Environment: real
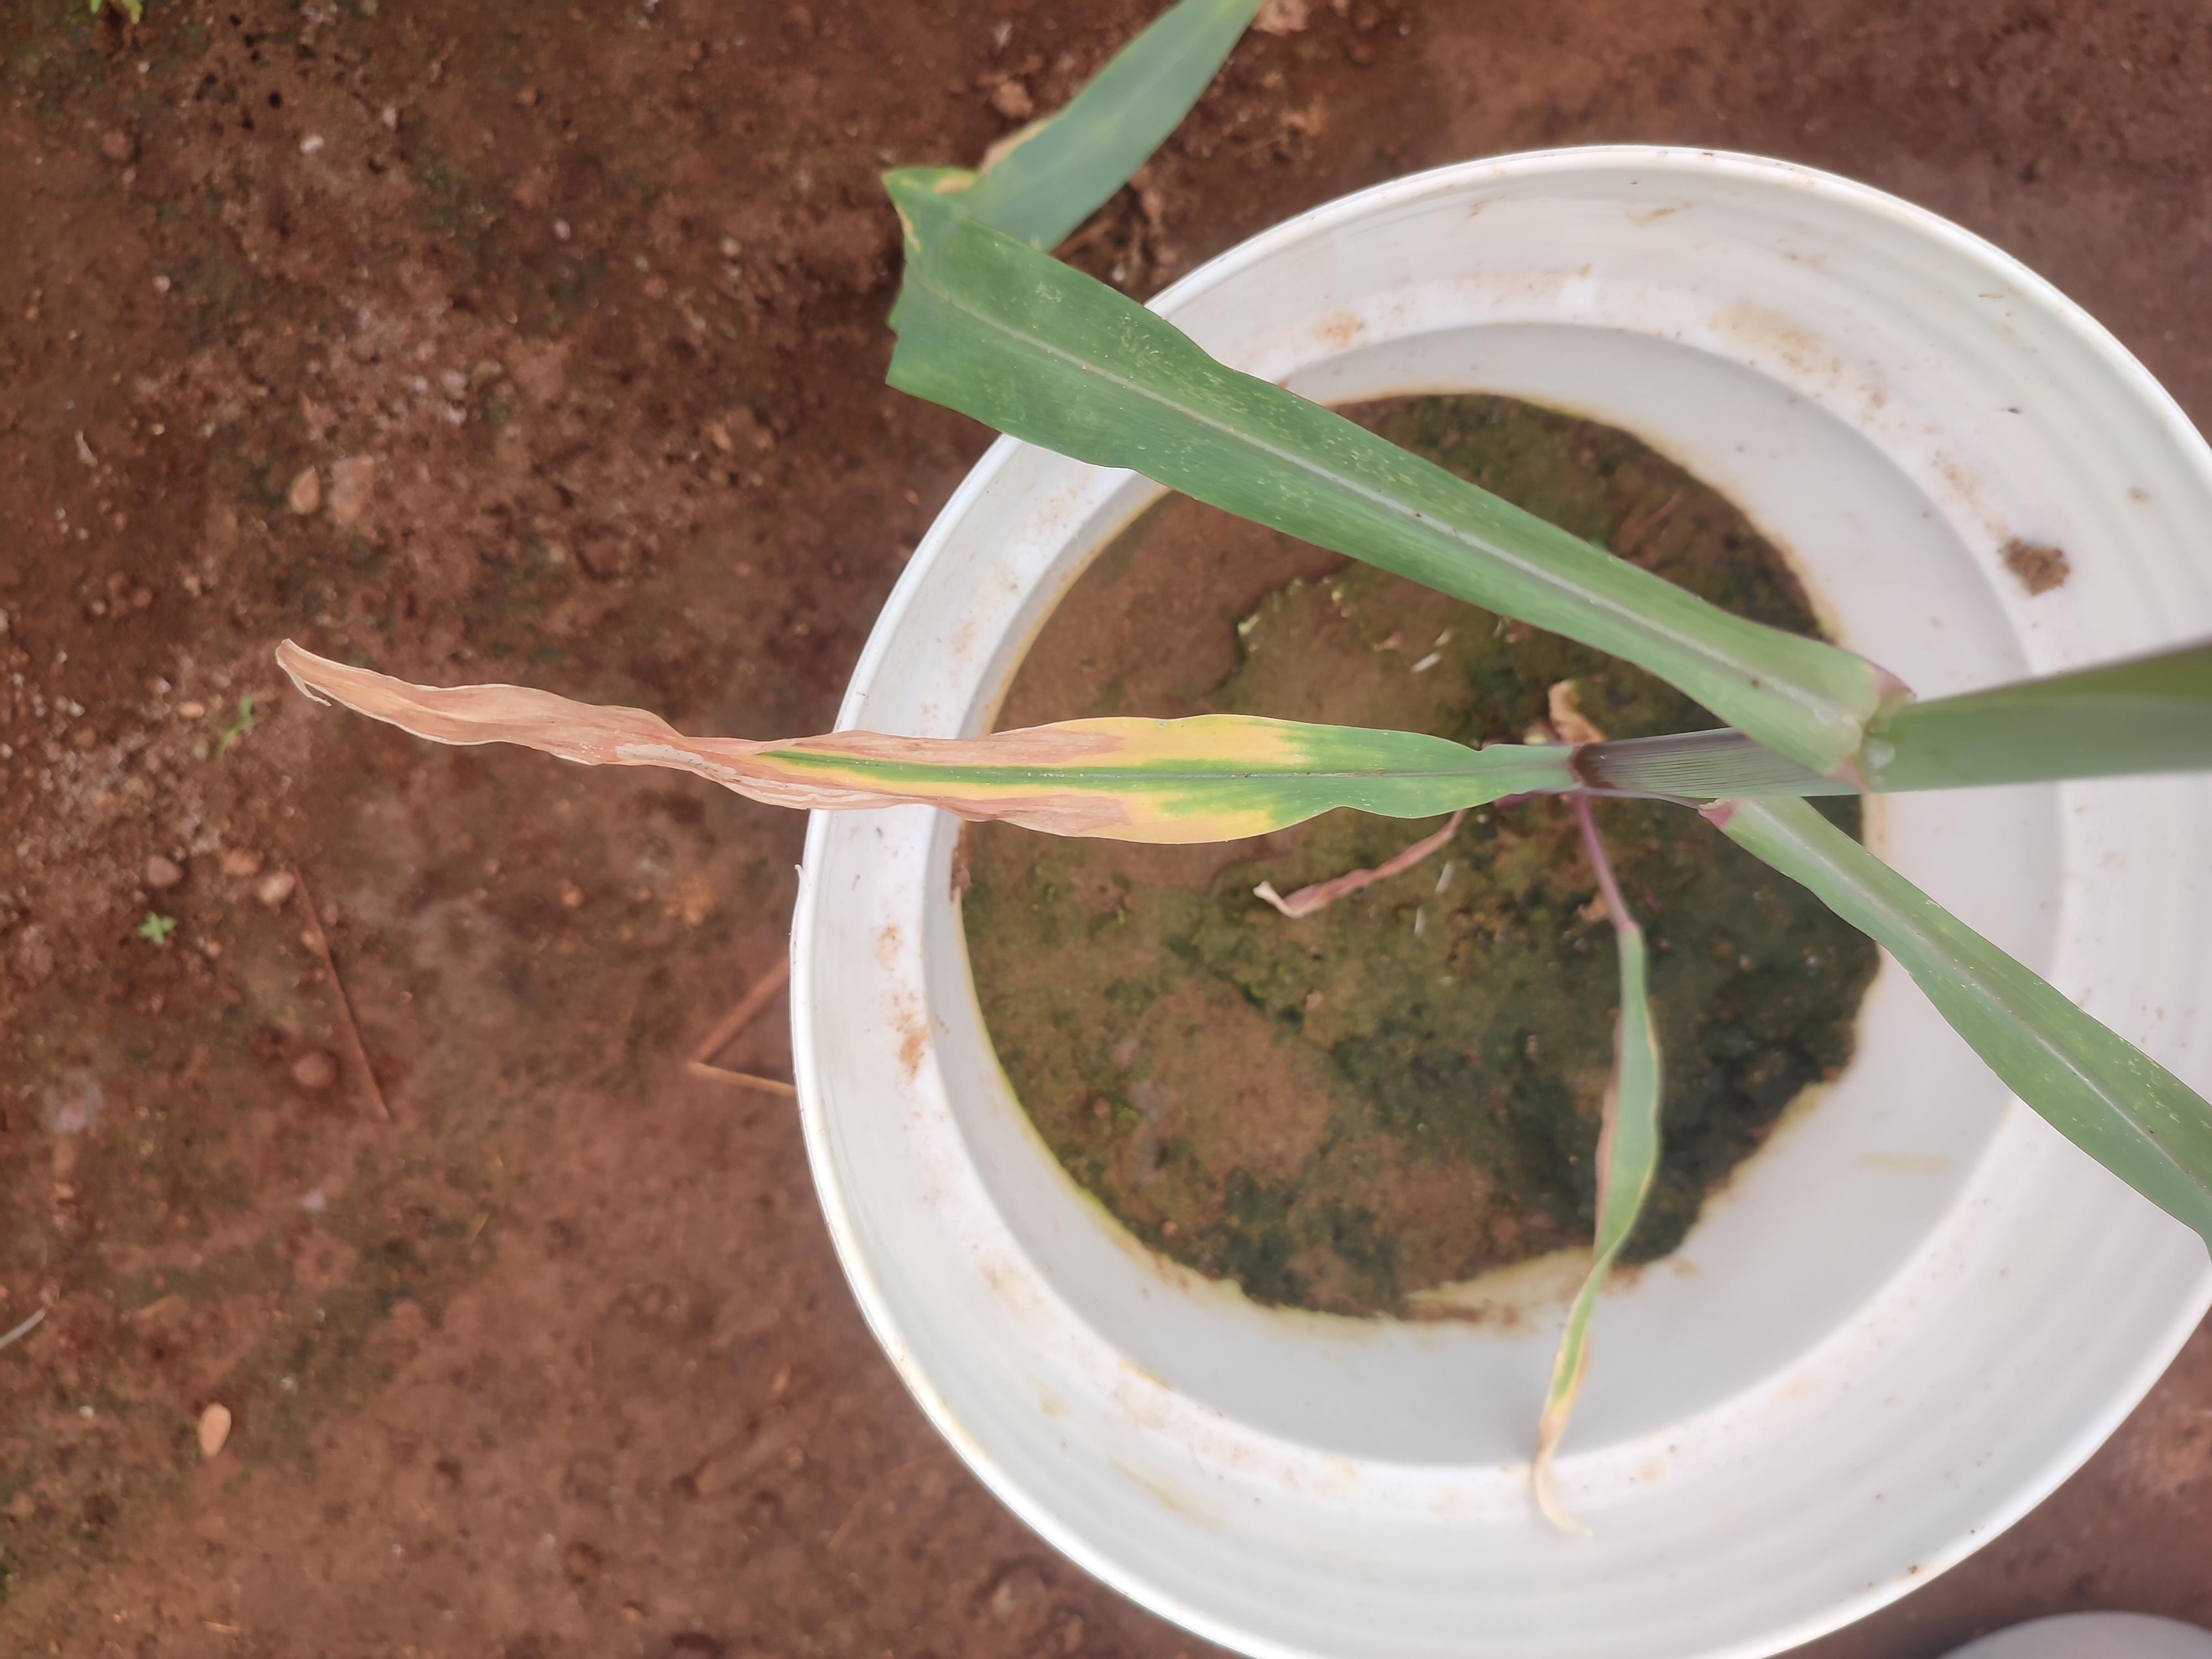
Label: potassium_deficiency